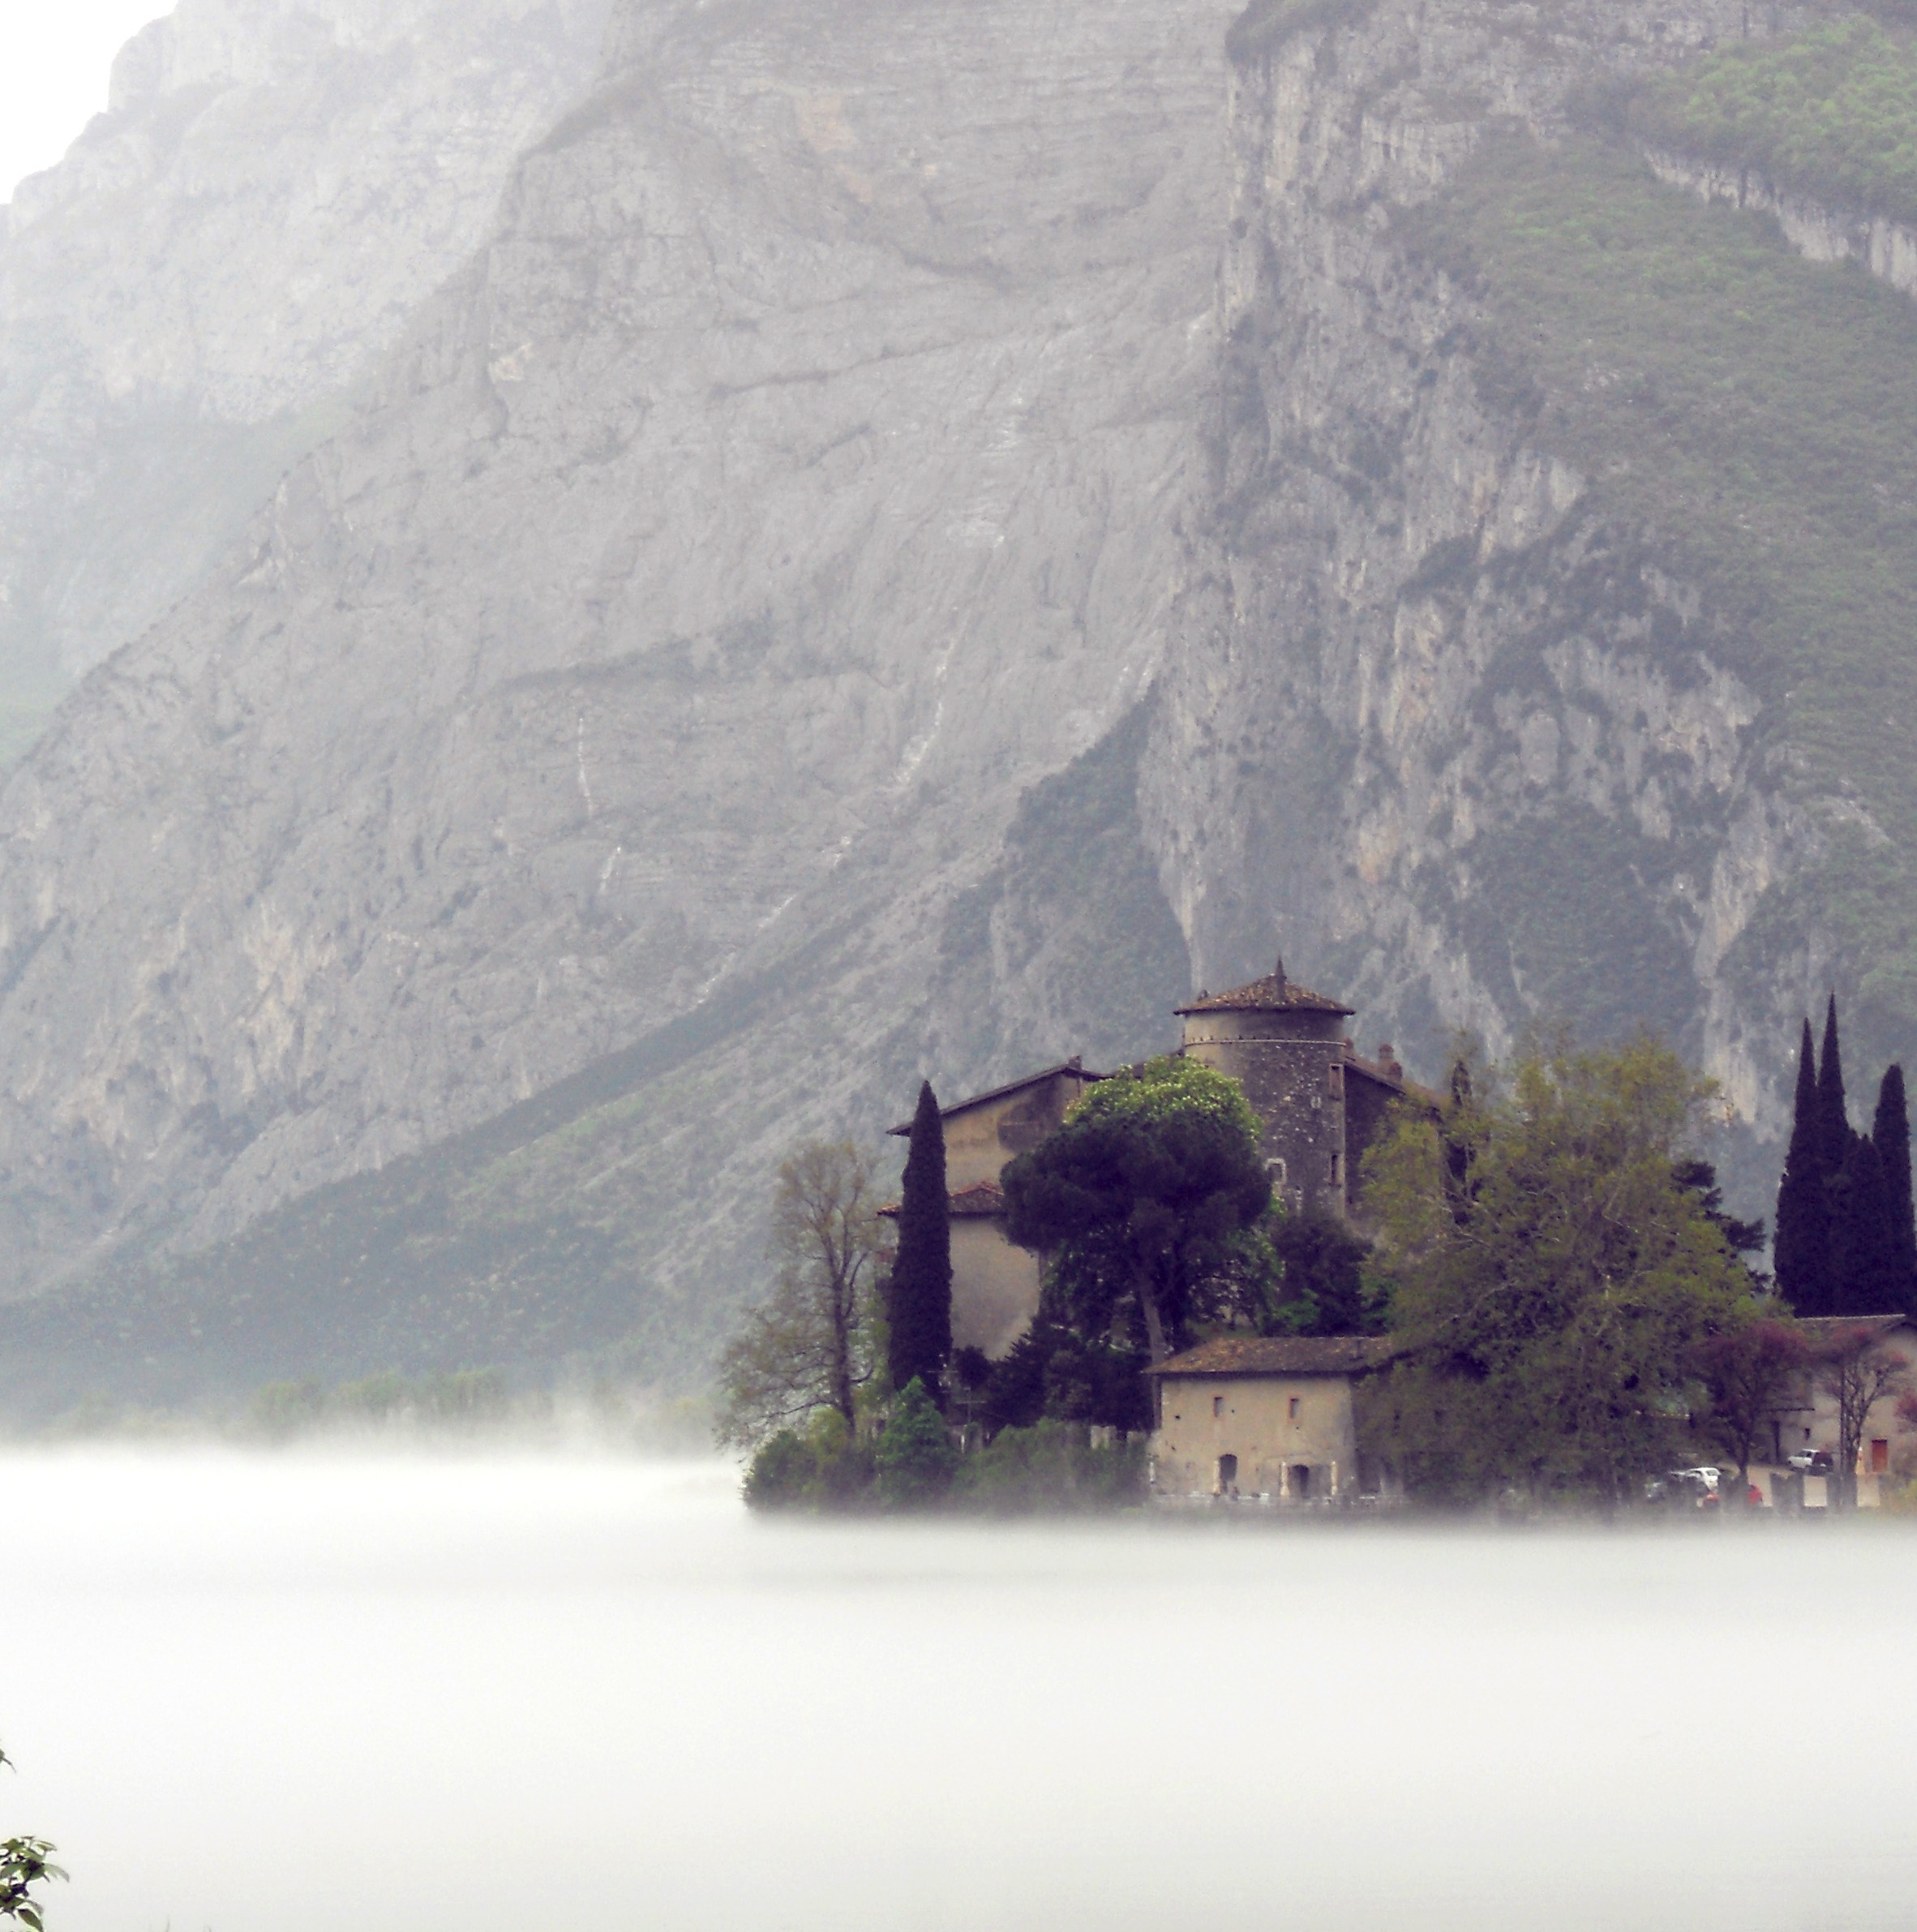
mountain, snow, winter, fog, lake, mountain range, ice, weather, castle, italy, arctic, season, magic, trentino, amazement, atmospheric phenomenon, geological phenomenon, castel toblino